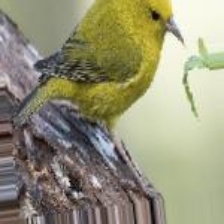
Species: ANIANIAU
Scientific name: MAGUMMA PARVA